Superstition in Serbia

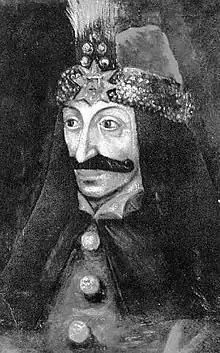
Prince Vlad the Impaler, ruler of Wallachia in the 1400s who was responsible for the death of approximately 100,000 people.

Vampire belief began in the 16th century, though died out when education surrounding causes of death spread throughout the Balkans. The belief may have been influenced from Vlad the Impaler in Transylvania, the prince of Wallachia, now modern day Romania, in the 1400s who was responsible for impaling between 40,000 and 100,000 people. In Serbia, vampires wore exclusively white, though they did not fear the sunlight, could be active in the daylight hours and had the ability to change into animals, usually horse or sheep. They also did not eat garlic. Instead of the traditional story of victims being sucked dry of blood, in Serbia they are said to be physically beaten up. Vampires have two hearts and two souls, allowing them to be immortal. If the body of a Serb was dug up post-burial and scratch marks were present on the tomb, the Serbs believed that a vampire had tampered with the body, or that the person was now a vampire themselves. Flares of vampire sightings have come around when there have been cases of tuberculosis and other deadly types of plagues in Serbia. Vampires were a way for peasants in the Middle Ages to understand plagues that often killed entire families. Children who died without being baptised, red-haired Serbs, people who committed suicide and excommunicated people were all in danger of being turned into vampires.